Shangjing, Zhejiang

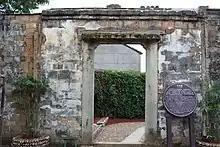
Yuanji Hall

Yuanji Hall was built by Liu Weicheng, the grandfather of Liu Zhaogan. Because of the meritorious services by his grandson Liu Zhaogan, he was honored with the title of "Fengzhi Dafu" and granted the entitlement to Level-5 official welfare by order of Emperor Jiaqing. Yuanji Hall opens its gate to the west and was previously guarded with a pair of drum-shaped bearing stones (destroyed after liberation). The hall currently is a 3D experience house exhibiting fairy tales and legends from all around the world and offering visitors an extraordinary cultural experience.